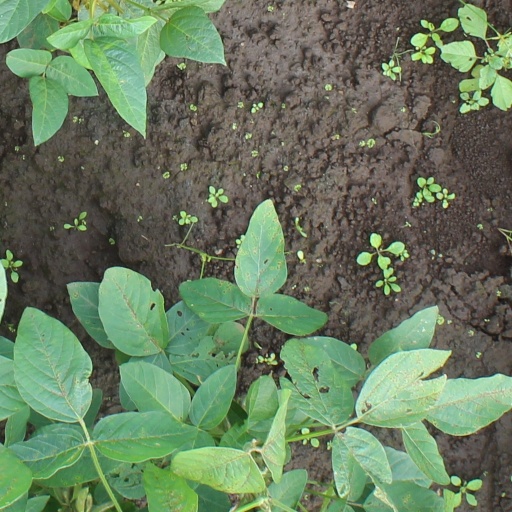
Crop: soybean